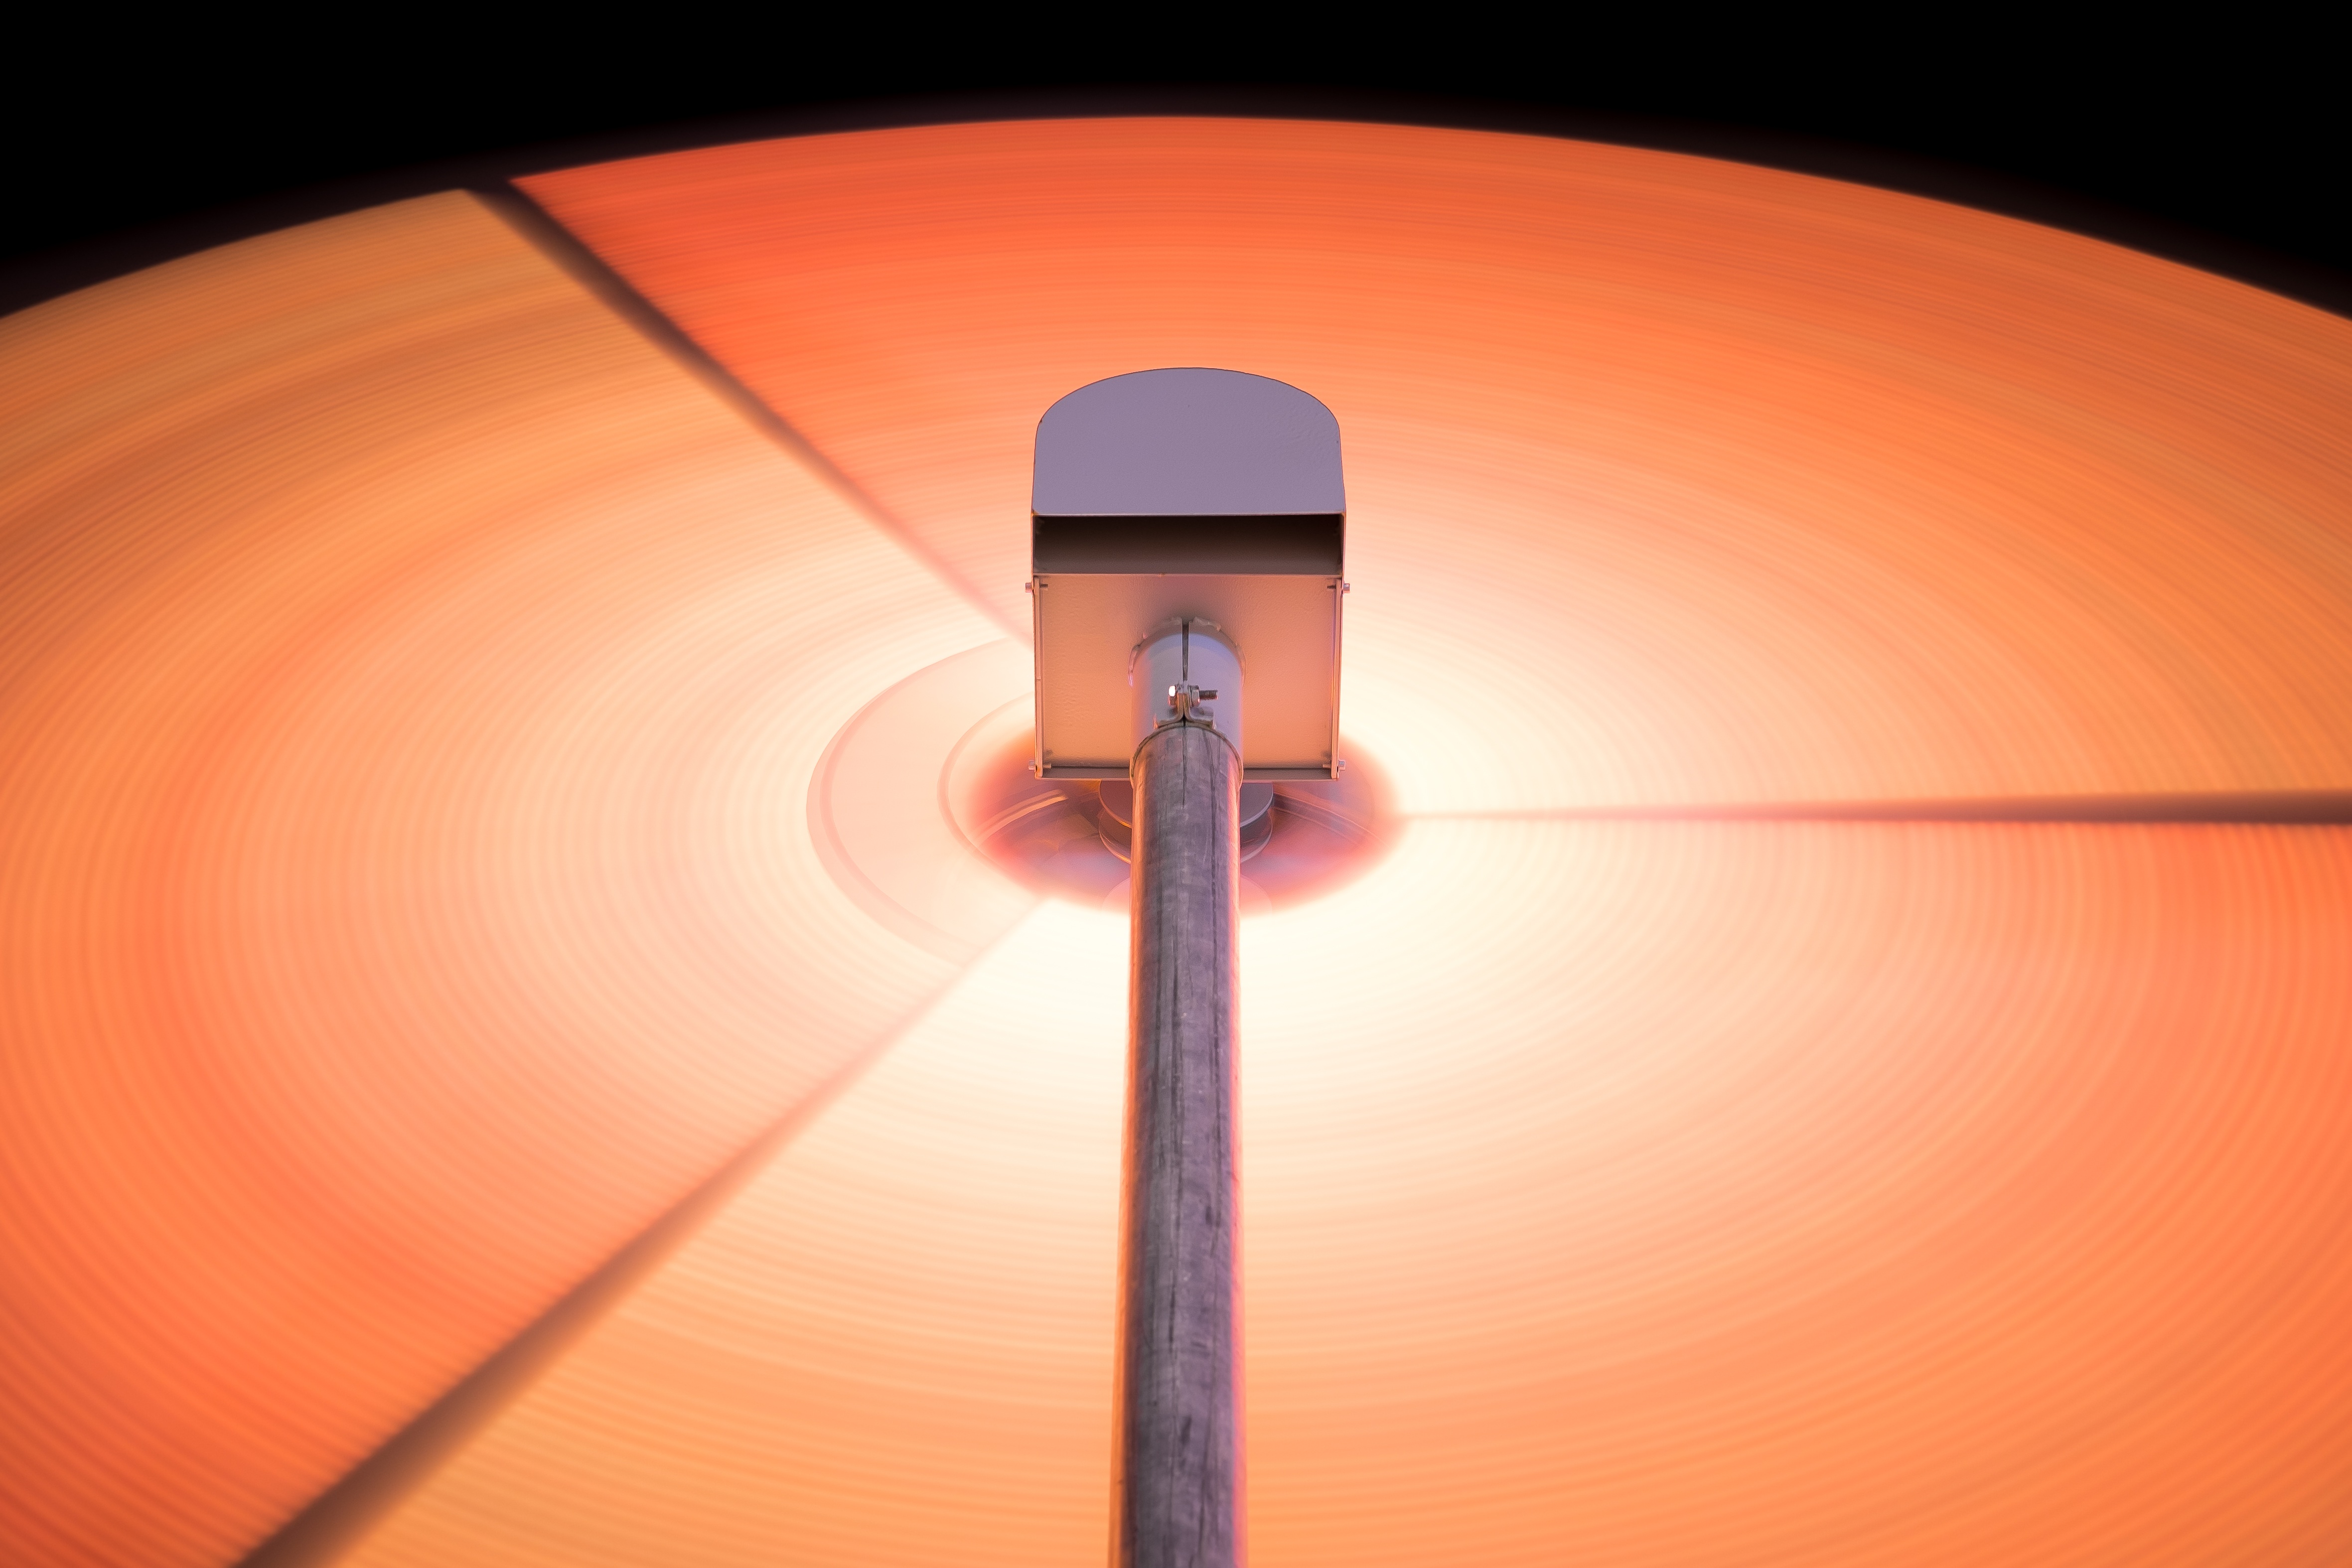
light, sun, sunset, sunlight, air, wind, atmosphere, line, reflection, red, symbol, color, spinning, wind turbine, speed, lighting, fan, long exposure, circle, symmetry, renewable energy, shape, energie, around, turning, atmosphere of earth